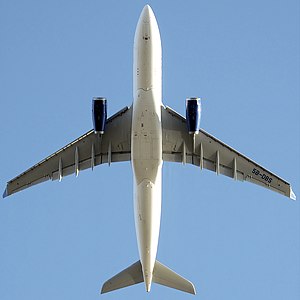
Airbus A330 / Generelt om designet
Planform-kig på en Cyprus Airways A330-200, der viser den lange, tynde vinge
Landingshjulene på en A330 er trukket tilbage, så man kan se hele flyet nedefra under flyvningen. Under hver vinge er en turbofanmotor.
Airbus A330 er et wide-body to-motorers jetfly produceret af Airbus – en afdeling af EADS. De forskellige versioner af A330 har en rækkevidde på 7400 til 13.430 kilometer og kan transportere op til 335 passagerer på to klasser eller 70 tons gods.